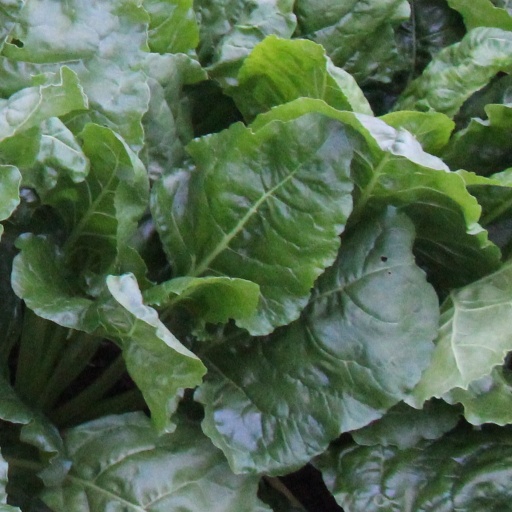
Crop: sugar beet